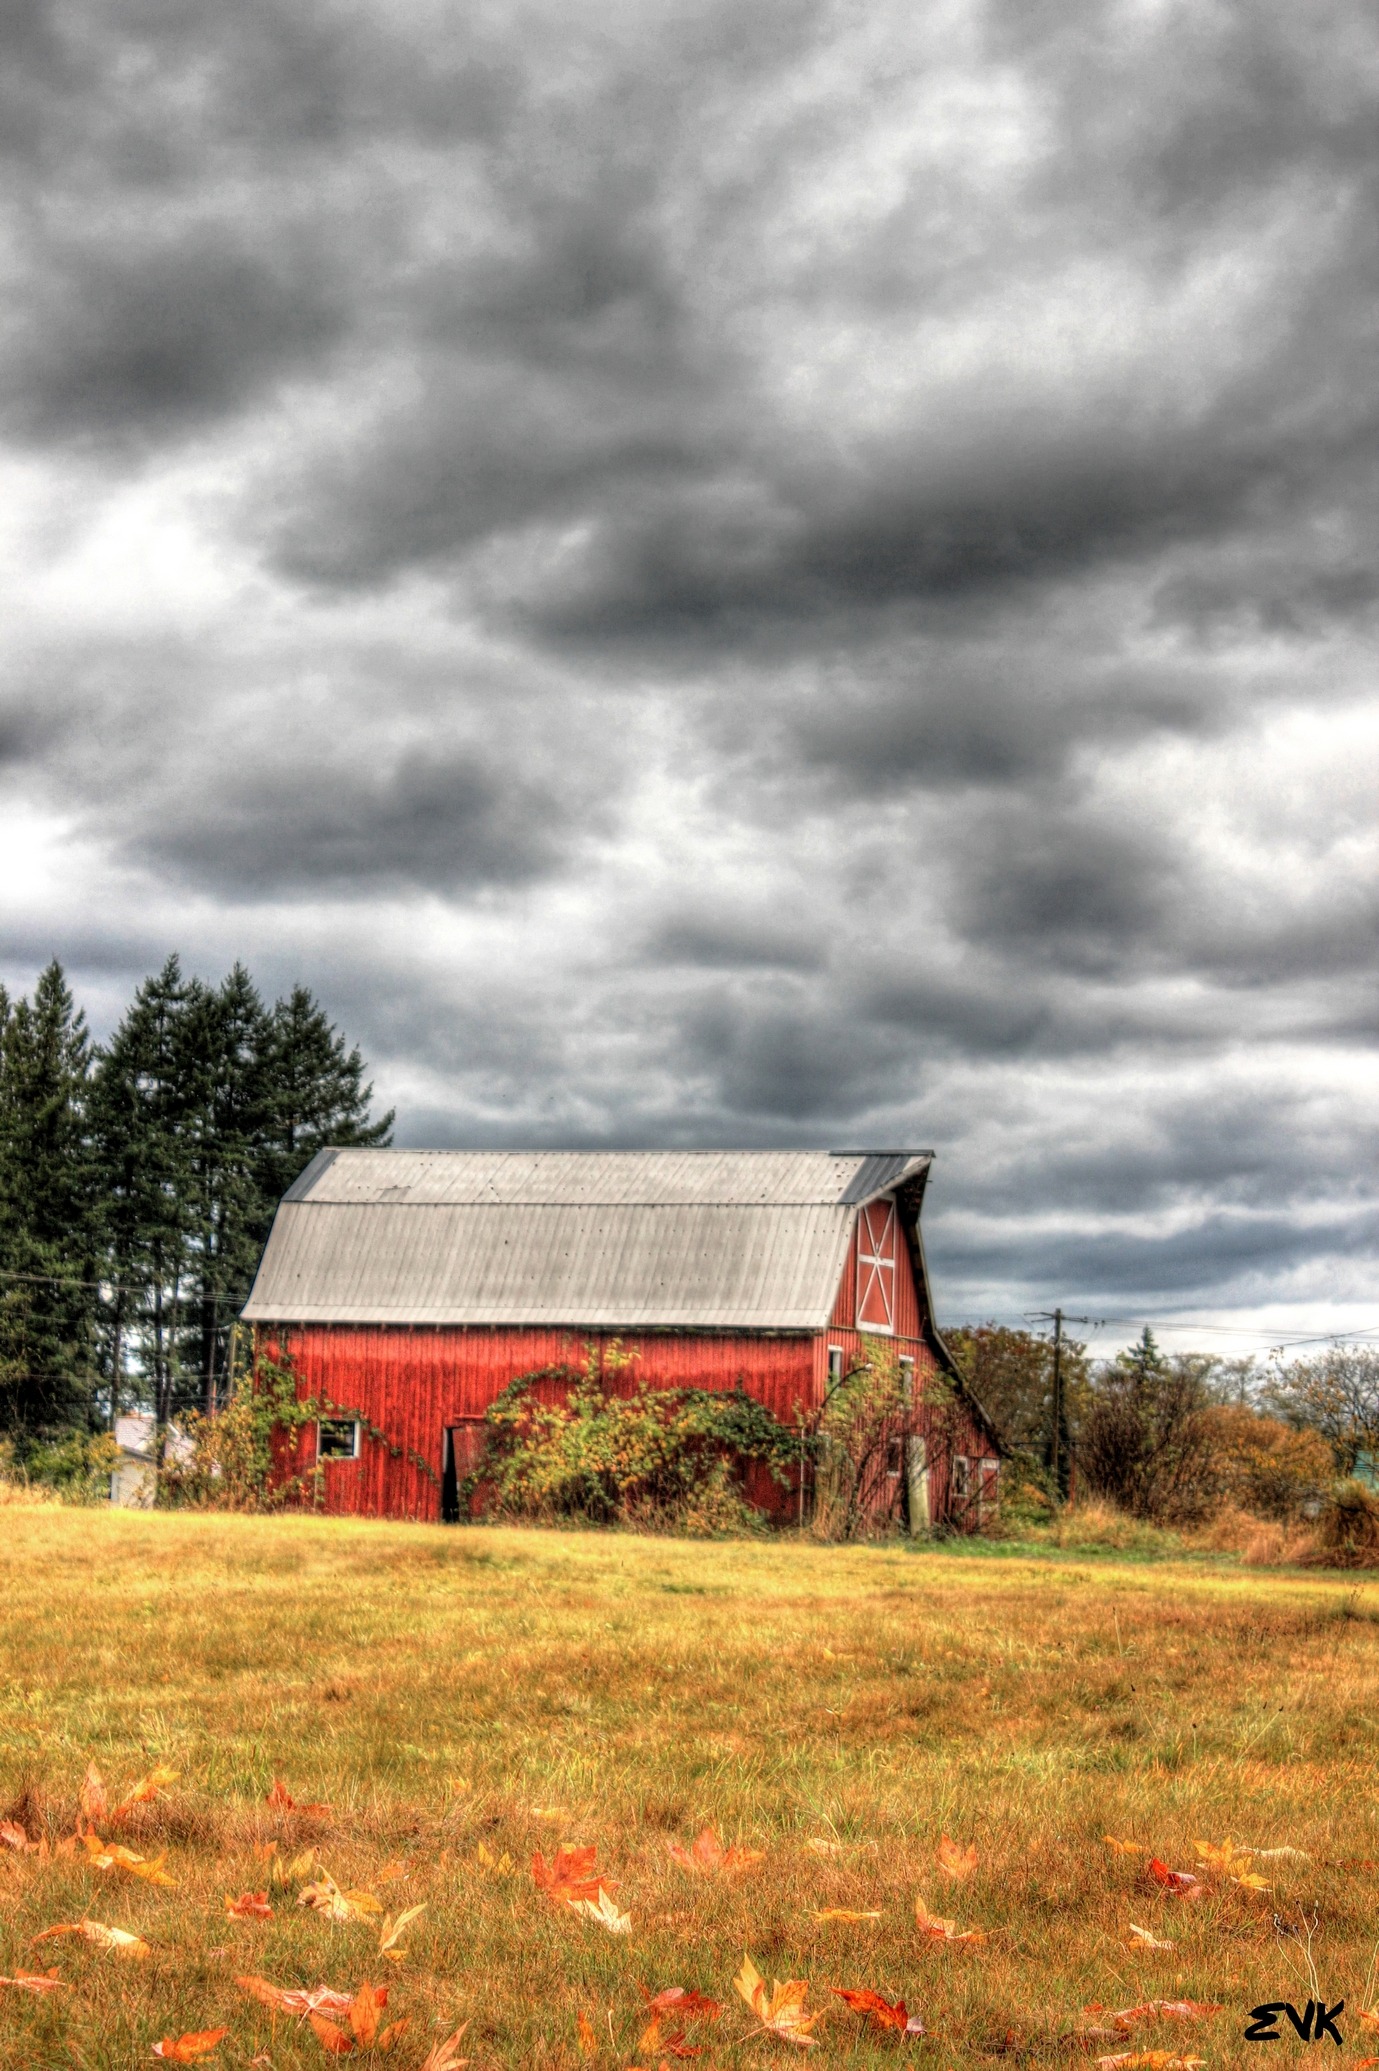
landscape, tree, nature, grass, cloud, plant, sky, field, farm, meadow, prairie, hill, flower, view, building, barn, atmosphere, country, environment, high, red, tranquil, scenic, pasture, autumn, weather, agriculture, cloudscape, outdoors, clouds, stratosphere, meteorology, rural area